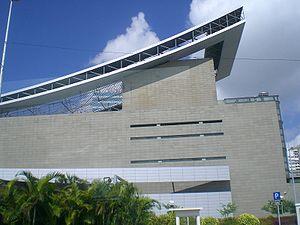
Macao est souvent caractérisé comme un point de rencontre de la coexistence harmonieuse et des échanges multiculturels et, par conséquent, un site où convergent de nombreuses valeurs, de croyances religieuses, coutumes, habitudes, traditions et styles architecturaux, contribuant à l'émergence d'une culture propre et unique de Macao, qui est l'une des spécificités de cette région administrative spéciale. Ceci est principalement dû à l'emplacement du territoire de Macao, en territoire chinois et ancienne colonie portugaise.
Macao /ma.ka.o/, officiellement Région administrative spéciale de Macao de la république populaire de Chine, est une région administrative spéciale de la république populaire de Chine depuis le 20 décembre 1999. Auparavant, Macao a été colonisé et administré par le Portugal durant plus de 400 ans et est considéré comme le dernier comptoir ainsi que la dernière colonie européenne en Chine et en Asie.